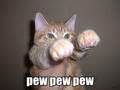
Label: gatto